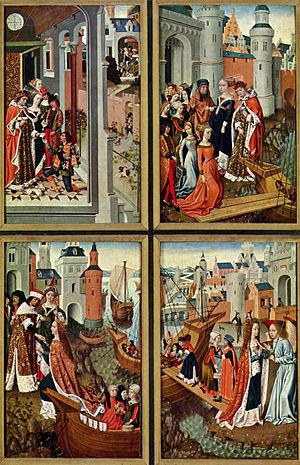
Ursule de Cologne est au centre de la tradition chrétienne des onze mille vierges, fondée au IXᵉ siècle puis transformée et amplifiée au XIIIᵉ siècle après la découverte d'une pierre tombale, dans une petite chapelle de Cologne, attribuée ultérieurement à une certaine Ursula, une fillette de huit ans. Fêtée le 21 octobre, elle est déclarée sainte Ursule par l'Église catholique.
Les maîtres anonymes sont des artistes dont on ignore le nom mais dont les historiens d'art ont regroupé les œuvres sous un nom dit nom de convention, appelé aussi nom d'emprunt, nom de commodité ou nom provisoire. Le mot allemand « Notname » s'est répandu aussi dans les pays anglophones. Ces noms et les œuvres attribuées peuvent varier au gré des évolutions de la recherche en histoire de l'art. Parfois les œuvres sont finalement attribuées à un peintre bien identifié.